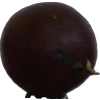
Label: gooseberry